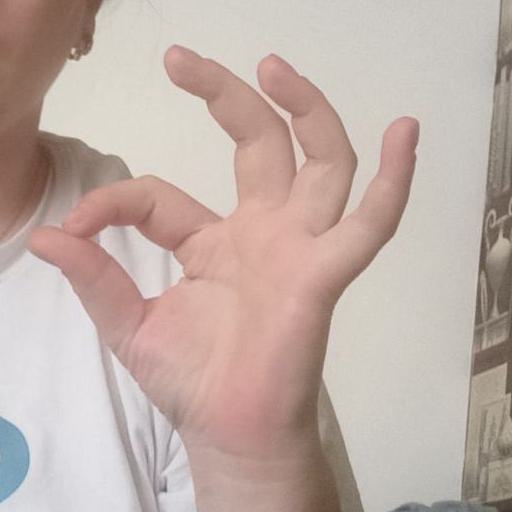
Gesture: ok